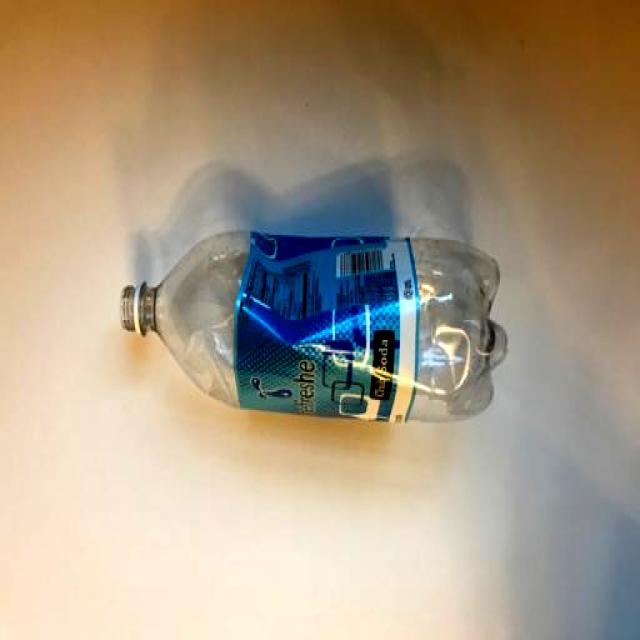
Label: Plastic